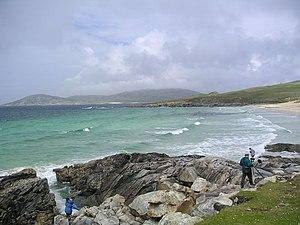
Harris, en écossais Na Hearadh, est la partie Sud de l'île de Lewis et Harris, la principale île de l'archipel des Hébrides extérieures en Écosse, la partie Nord étant appelée Lewis par les anglophones. Ces deux parties ne forment qu'une seule île mais sont considérées par les Écossais anglophones comme deux îles distinctes. Et tandis qu'Harris est officiellement considérée comme « l'Île de Harris » en anglais, elle est considérée comme « les Harris » en gaélique, car les Gaels la perçoivent comme un territoire regroupant plusieurs péninsules, mais aussi des îles. Elle se situe dans l'océan Atlantique et fait partie du Council area de Na h-Eileanan Siar